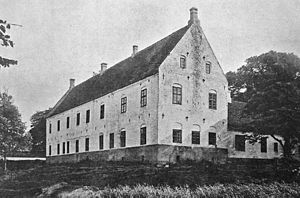
Fredede bygninger i Aalborg Kommune
Kongstedlund set fra sydvest. Kongstedlund ligger i Sønder Kongerslev Sogn, Hellum Herred, Ålborg Amt, Sejlflod Kommune. Hovedbygningen er opført i 1592 og ombygget i 1640
Denne liste over fredede bygninger i Aalborg Kommune viser alle fredede bygninger i Aalborg Kommune, bortset fra kirker. Listen bygger på data fra Kulturarvsstyrelsen.